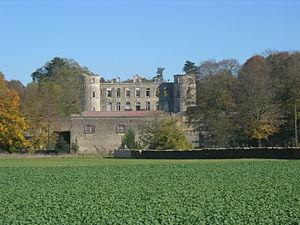
Chateau de Trémilly brulé
Cet article recense les monuments historiques de la Haute-Marne, en France.
Trémilly est une commune française située dans le département de la Haute-Marne, en région Grand Est.